Chicora

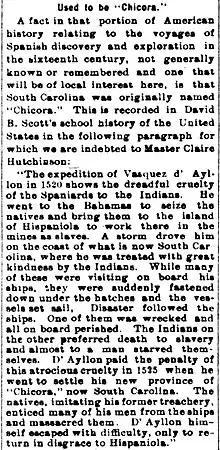
Artitle in "The News-Palladium" (1895) describing "Chicora" as the original name of South Carolina.

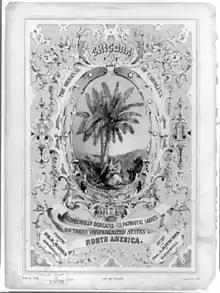
"Chicora the original name of Carolina", an 1861 song by E. Marks and A. Hatschek.

Chicora was a legendary Native American kingdom or tribe sought during the 16th century by various European explorers in present-day South Carolina. The legend originated after Spanish slave traders captured an Indian they called Francisco de Chicora in 1521; afterward, they came to treat Francisco's home country as a land of abundant wealth and natural resources. The "Chicora Legend" influenced both the Spanish and the French in their attempts to colonize North America for the next 60 years.